Schoenstatt Apostolic Movement

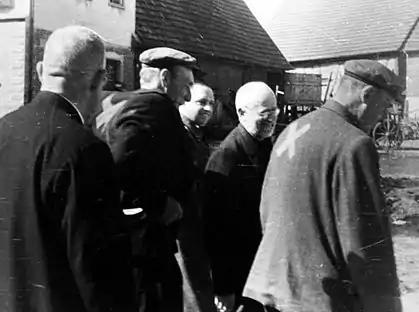

Between 1947 and 1948, Fr. Kentenich visited South Africa, Brazil, Argentina, Uruguay, Chile and the United States to help communities in these countries to build up Schoenstatt. During this time, Fr. Kentenich met thousands of people, many of whom would play important roles in the development of the Movement, such as the Chilean Mario Hiriart and the Brazilian deacon Don Joao de Pozzobon. In 1950, Pozzobon began the Pilgrim Mother Apostolate. He travelled thousands of miles on foot to evangelize in schools, prisons, hospitals, and homes.